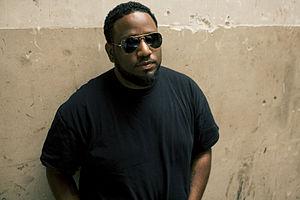
De Jeugd van Tegenwoordig est un groupe de hip-hop néerlandais. Ce groupe est composé de Vieze Fur, de P. Fabergé et de Willie Wartaal. Le single Watskeburt?!, est sorti en mai 2005, et devient premier des classements aux Pays-Bas.